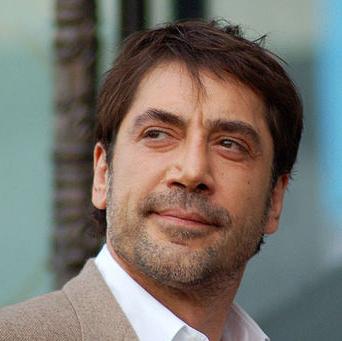
Age: 42